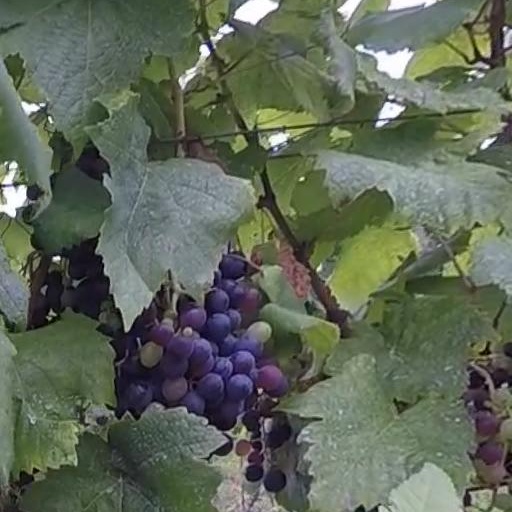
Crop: grape